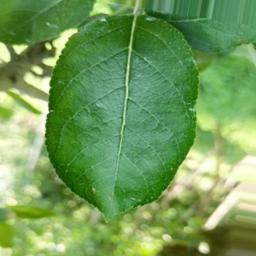
Label: Healthy